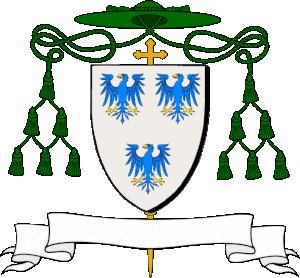
D'argent à trois aiglons d'azur membrés et becqués d'or